Donald D. Engen

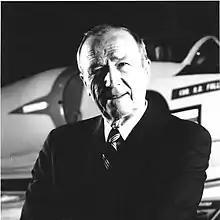
Vice Admiral Don Engen

Donald Davenport Engen (May 28, 1924 – July 13, 1999) was a United States Navy vice admiral, former Administrator of the Federal Aviation Administration (FAA) and former Director of the National Air and Space Museum.